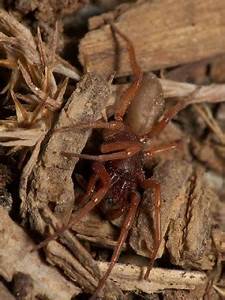
Label: spider